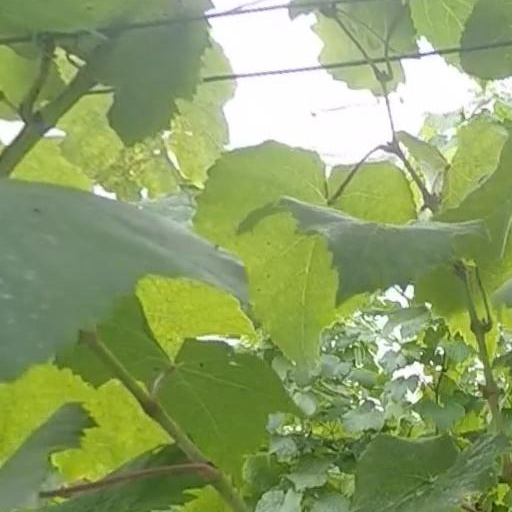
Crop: grape